Entemena

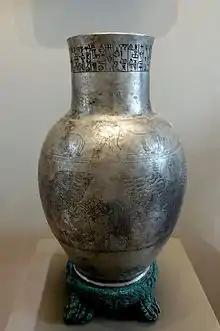
Silver vase, with decorated panels, inscribed with cuneiform around rim. Louvre Museum.

Entemena has one of the earliest statues of a known king from Mesopotamia. It is made of diorite, and is 76 centimeters tall. Entemena, although ruler of the city-state of Lagash, wears the typical dress of a devotee: a "kaunakes" fleeced skirt with a tassel in the back. He is clasping his hands at the chest, in a typical pose of perpetual attendance before the deity.